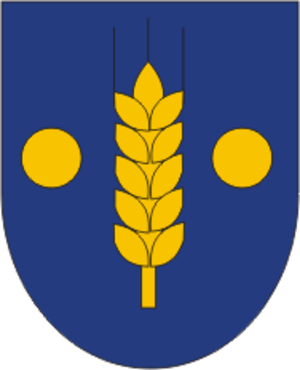
La commune de Sõmeru est une municipalité rurale d'Estonie située dans le Comté de Viru-Ouest. Elle s'étend sur une superficie de 168,29 km²